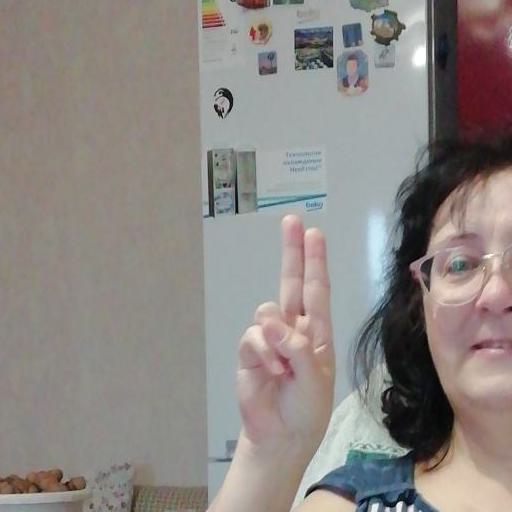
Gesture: two_up